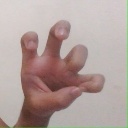
अक्षर: छ